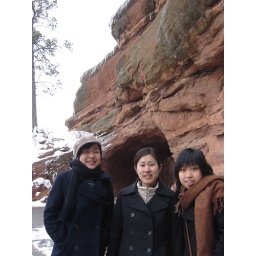
red rocks in morrison